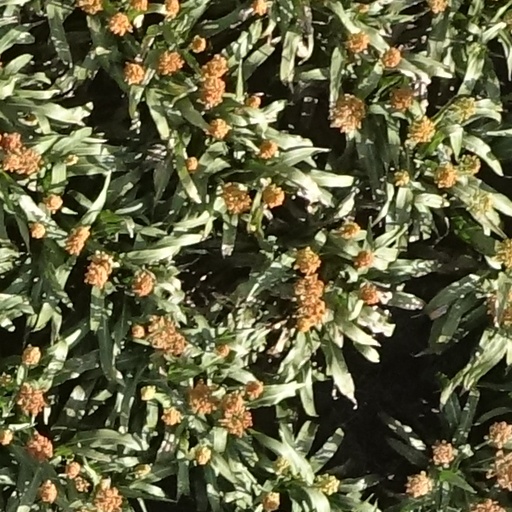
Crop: sorghum